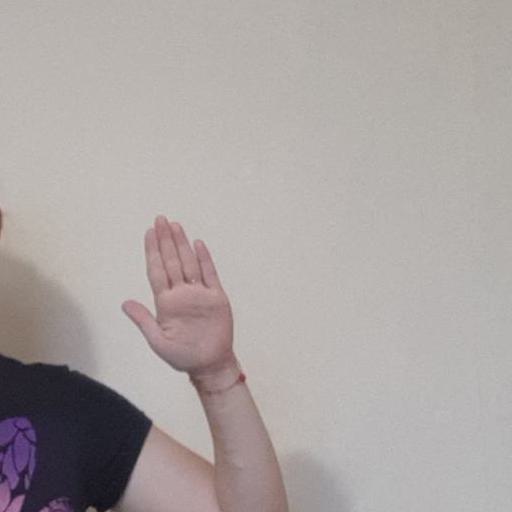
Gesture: stop